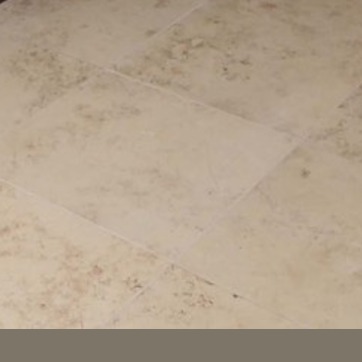
Material: tile